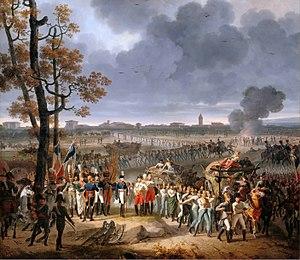
Jean Mathieu Philibert Sérurier, né le 8 décembre 1742 à Laon dans la province d'Île-de-France et mort le 21 décembre 1819 à Paris, est un officier général français, maréchal d'Empire. Ayant commencé sa carrière sous l'Ancien Régime, il participe à la guerre de Sept Ans. Sa carrière est très lente, et il n'est que lieutenant-colonel lorsqu’éclate la Révolution française. Il est alors nommé général de brigade, puis général de division à l'armée d'Italie. Sous les ordres de Bonaparte, il se distingue à la bataille de Mondovi et assiège victorieusement Mantoue lors de la première campagne d'Italie. Apprécié du général en chef pour son intégrité et sa droiture morale, il ne participe pas à la campagne d'Égypte et est fait prisonnier par les Impériaux à Verderio en 1799. Napoléon, de retour, ne lui en tient pas rancune, et Sérurier assiste passivement au coup d'État du 18 Brumaire.